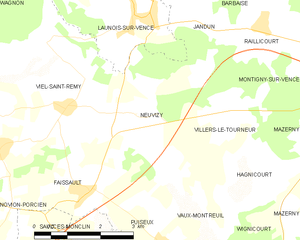
Carte des communes françaises: Neuvizy